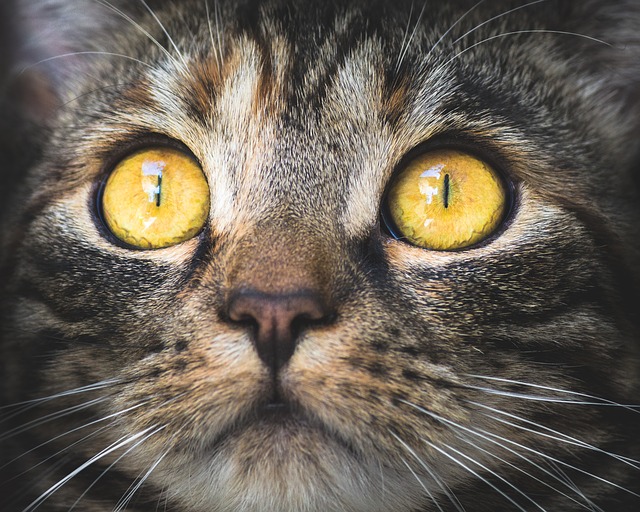
Label: gatto